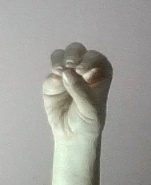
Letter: ha